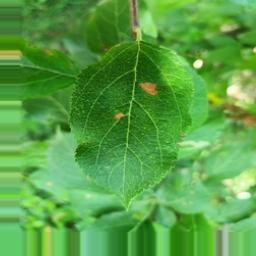
Label: Alternaria